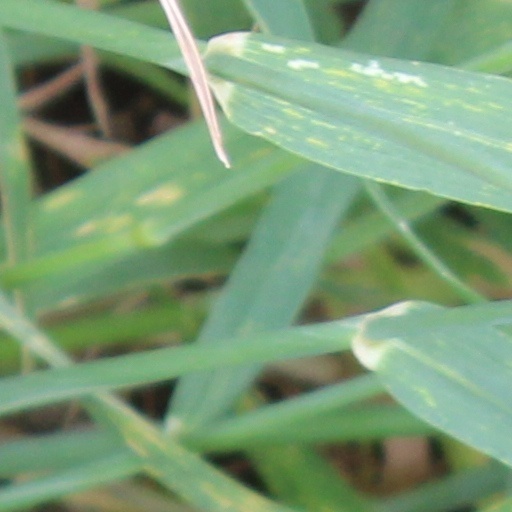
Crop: wheat